Nieuport 27

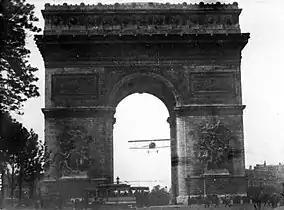
Godefroy passing through the Arc de Triomphe.

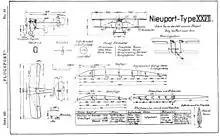
Nieuport 27 drawing

Despite being obsolescent before entering service, the type served with a large number of French "Aéronautique Militaire" units, pending availability of the newer SPAD S.XIII.